AOA (group)

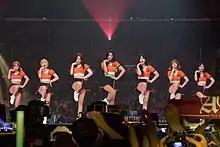
AOA performing at KCON 2015 in Los Angeles

The eight members were introduced individually through teaser photos from July 16 to 23 (in order: Seolhyun, Choa, Hyejeong, Dohwa, Yuna, Mina, Jimin, & Youkyung).